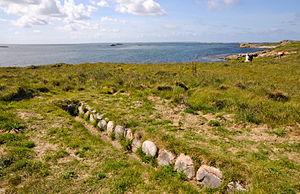
Ancien four à soude sur l'ILE MOLENE.
Île-Molène [il mɔlɛn] est une commune française, principalement constituée de l'île de Molène, île de l'Iroise au large de la côte ouest du Finistère, en Bretagne. La plupart des autres îles de l'archipel de Molène appartiennent en réalité à la commune du Conquet.